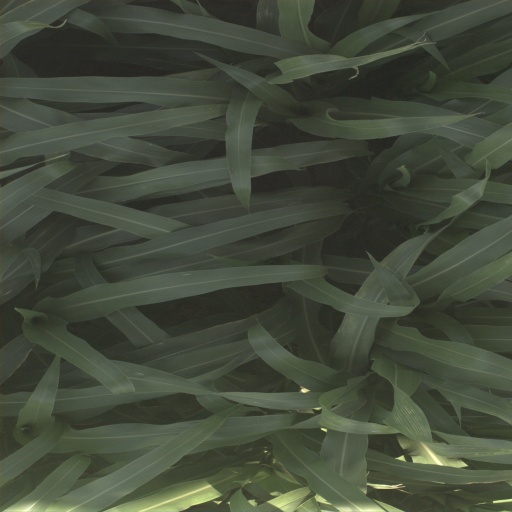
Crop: sorghum